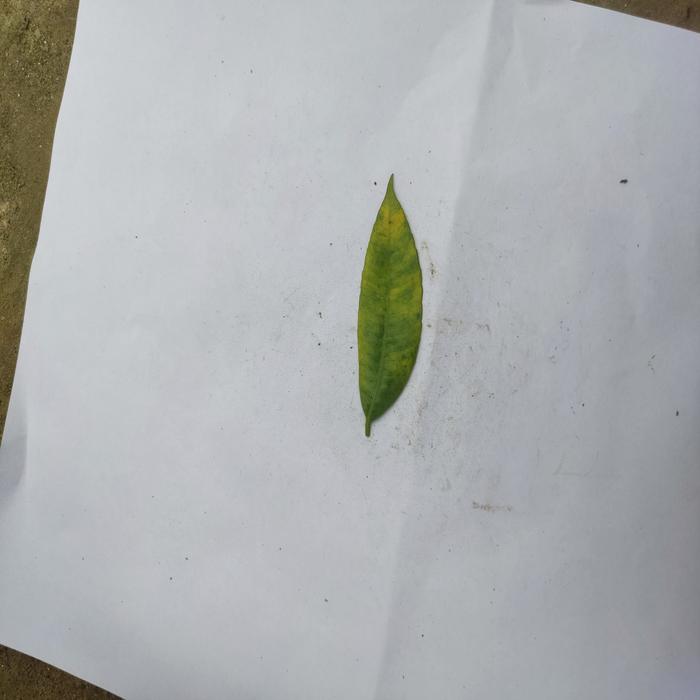
Crop: Hog Plum
Leaf condition: Anthracnose